The Giants of Thessaly

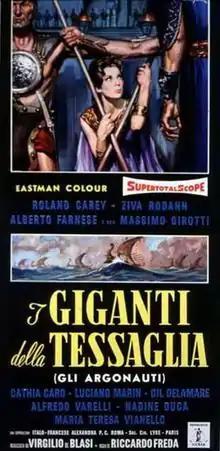

The Giants of Thessaly (released in the UK as "Jason and the Golden Fleece") is a 1960 Italian-French adventure-fantasy film directed by Riccardo Freda. It is loosely based on the epic poem "Argonautica" by Apollonius Rhodius.